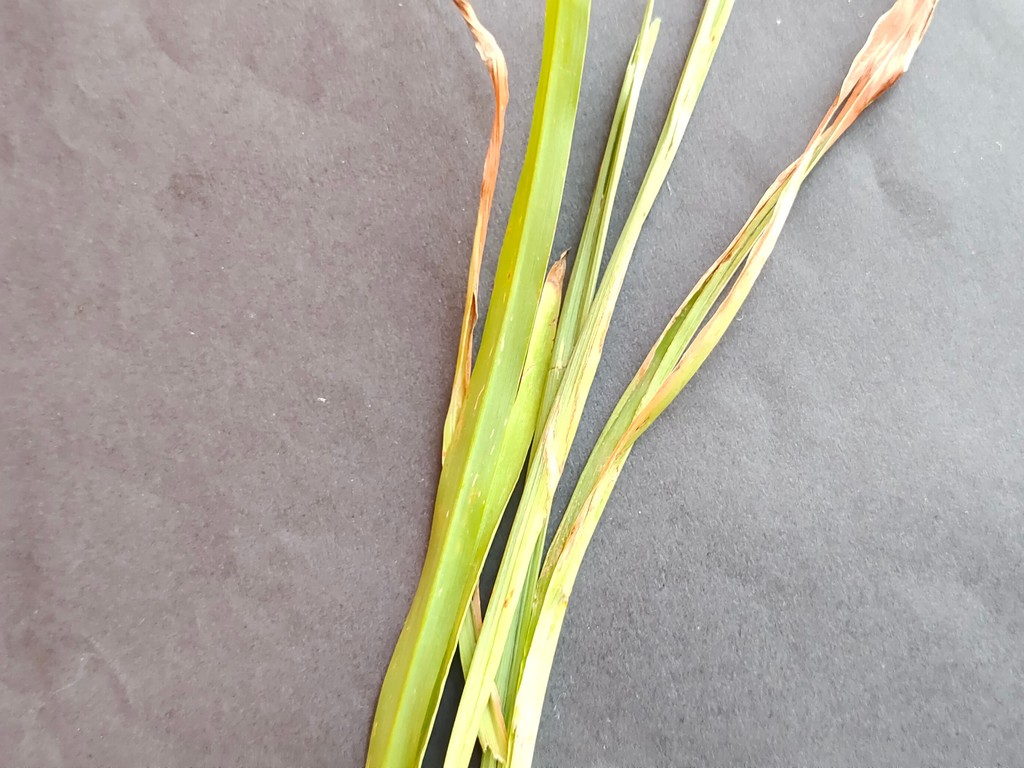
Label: Unhealthy